Hungnam

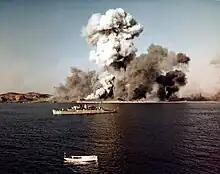
U.S. Navy and U.S. Army explosives teams destroy facilities and abandoned United Nations supplies in Hŭngnam on 24 December 1950, the last day of the amphibious evacuation of U.N. forces from Hŭngnam during the Korean War. The U.S. Navy high-speed transport stands by in the foreground.

The port at Hŭngnam was the site of the Hŭngnam evacuation, a major evacuation of both United Nations military and North Korean civilians during the Korean War in late December 1950. Approximately 100,000 troops and material and 100,000 civilians were loaded onto a variety of merchant ships and military transports totaling 193 shiploads over the weeks leading up to Christmas 1950, and were transported to safety in Pusan and other destinations in South Korea. The evacuation included 14,000 refugees who were transported on one ship, the SS "Meredith Victory" - the largest evacuation from land by a single ship. This was made possible by a declaration of national emergency by President Truman issued on 16 December 1950 with Presidential Proclamation No. 2914, 3 C.F.R. 99 (1953). This operation was the culmination of the Battle of Chosin Reservoir, in which the embattled UN troops fought their way out of a Chinese trap.